Company rule in Rhodesia

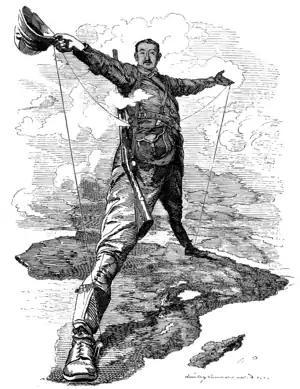
"The Rhodes Colossus", a figurative 1892 depiction of Cecil Rhodes as a giant astride Africa, connecting the Cape and Cairo by telegraph

Amid the Scramble for Africa during the 1880s, the South African-based businessman and politician Cecil Rhodes envisioned the annexation to the British Empire of a bloc of territory connecting the Cape of Good Hope and Cairo—respectively at the southern and northern tips of Africa—and the concurrent construction of a line of rail linking the two. On geopolitical maps, British territories were generally marked in red or pink, so this concept became known as the "Cape to Cairo red line". In the immediate vicinity of the Cape, this ambition was challenged by the presence of independent states to the north-east of Britain's Cape Colony: there were several Boer Republics, and to the north of these was the Kingdom of Matabeleland, ruled by Lobengula. Having secured the Rudd Concession on mining rights from Lobengula in October 1888, Rhodes and his British South Africa Company were granted a Royal Charter by Queen Victoria in October 1889. The Company was empowered under this charter to trade with local rulers, form banks, own and manage land and to raise and run a police force. In return for these rights, the Company would govern and develop any territory it acquired, while respecting laws enacted by extant African rulers, and upholding free trade within its borders.